Mike Huff

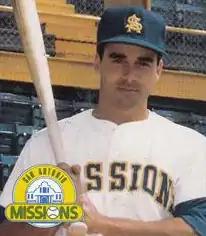
Huff in 1988

Michael Kale Huff (born August 11, 1963) is an American former professional Major League Baseball (MLB) outfielder who played for several teams between 1989 and 1996.